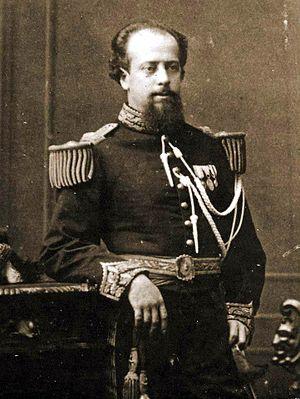
La province de Chubut est une province de l’Argentine, située en Patagonie, entre les 42ᵉ et 46ᵉ parallèles sud.
La province de Río Negro est une province de l'Argentine. Elle est située au sud du pays, en Patagonie. Elle est bordée au nord par la province de La Pampa, à l'est par celle de Buenos Aires, au sud par le Chubut et à l'ouest par le Neuquén et, séparée par la cordillère des Andes, par la République du Chili.
La province de Neuquén est une province d'Argentine, qui se trouve à l'extrémité nord-ouest de la Patagonie argentine. Avec une superficie de 94 378 km², elle est la plus petite province des régions australes du pays. Sa géographie s'abîme sur l'imposante Cordillère des Andes.